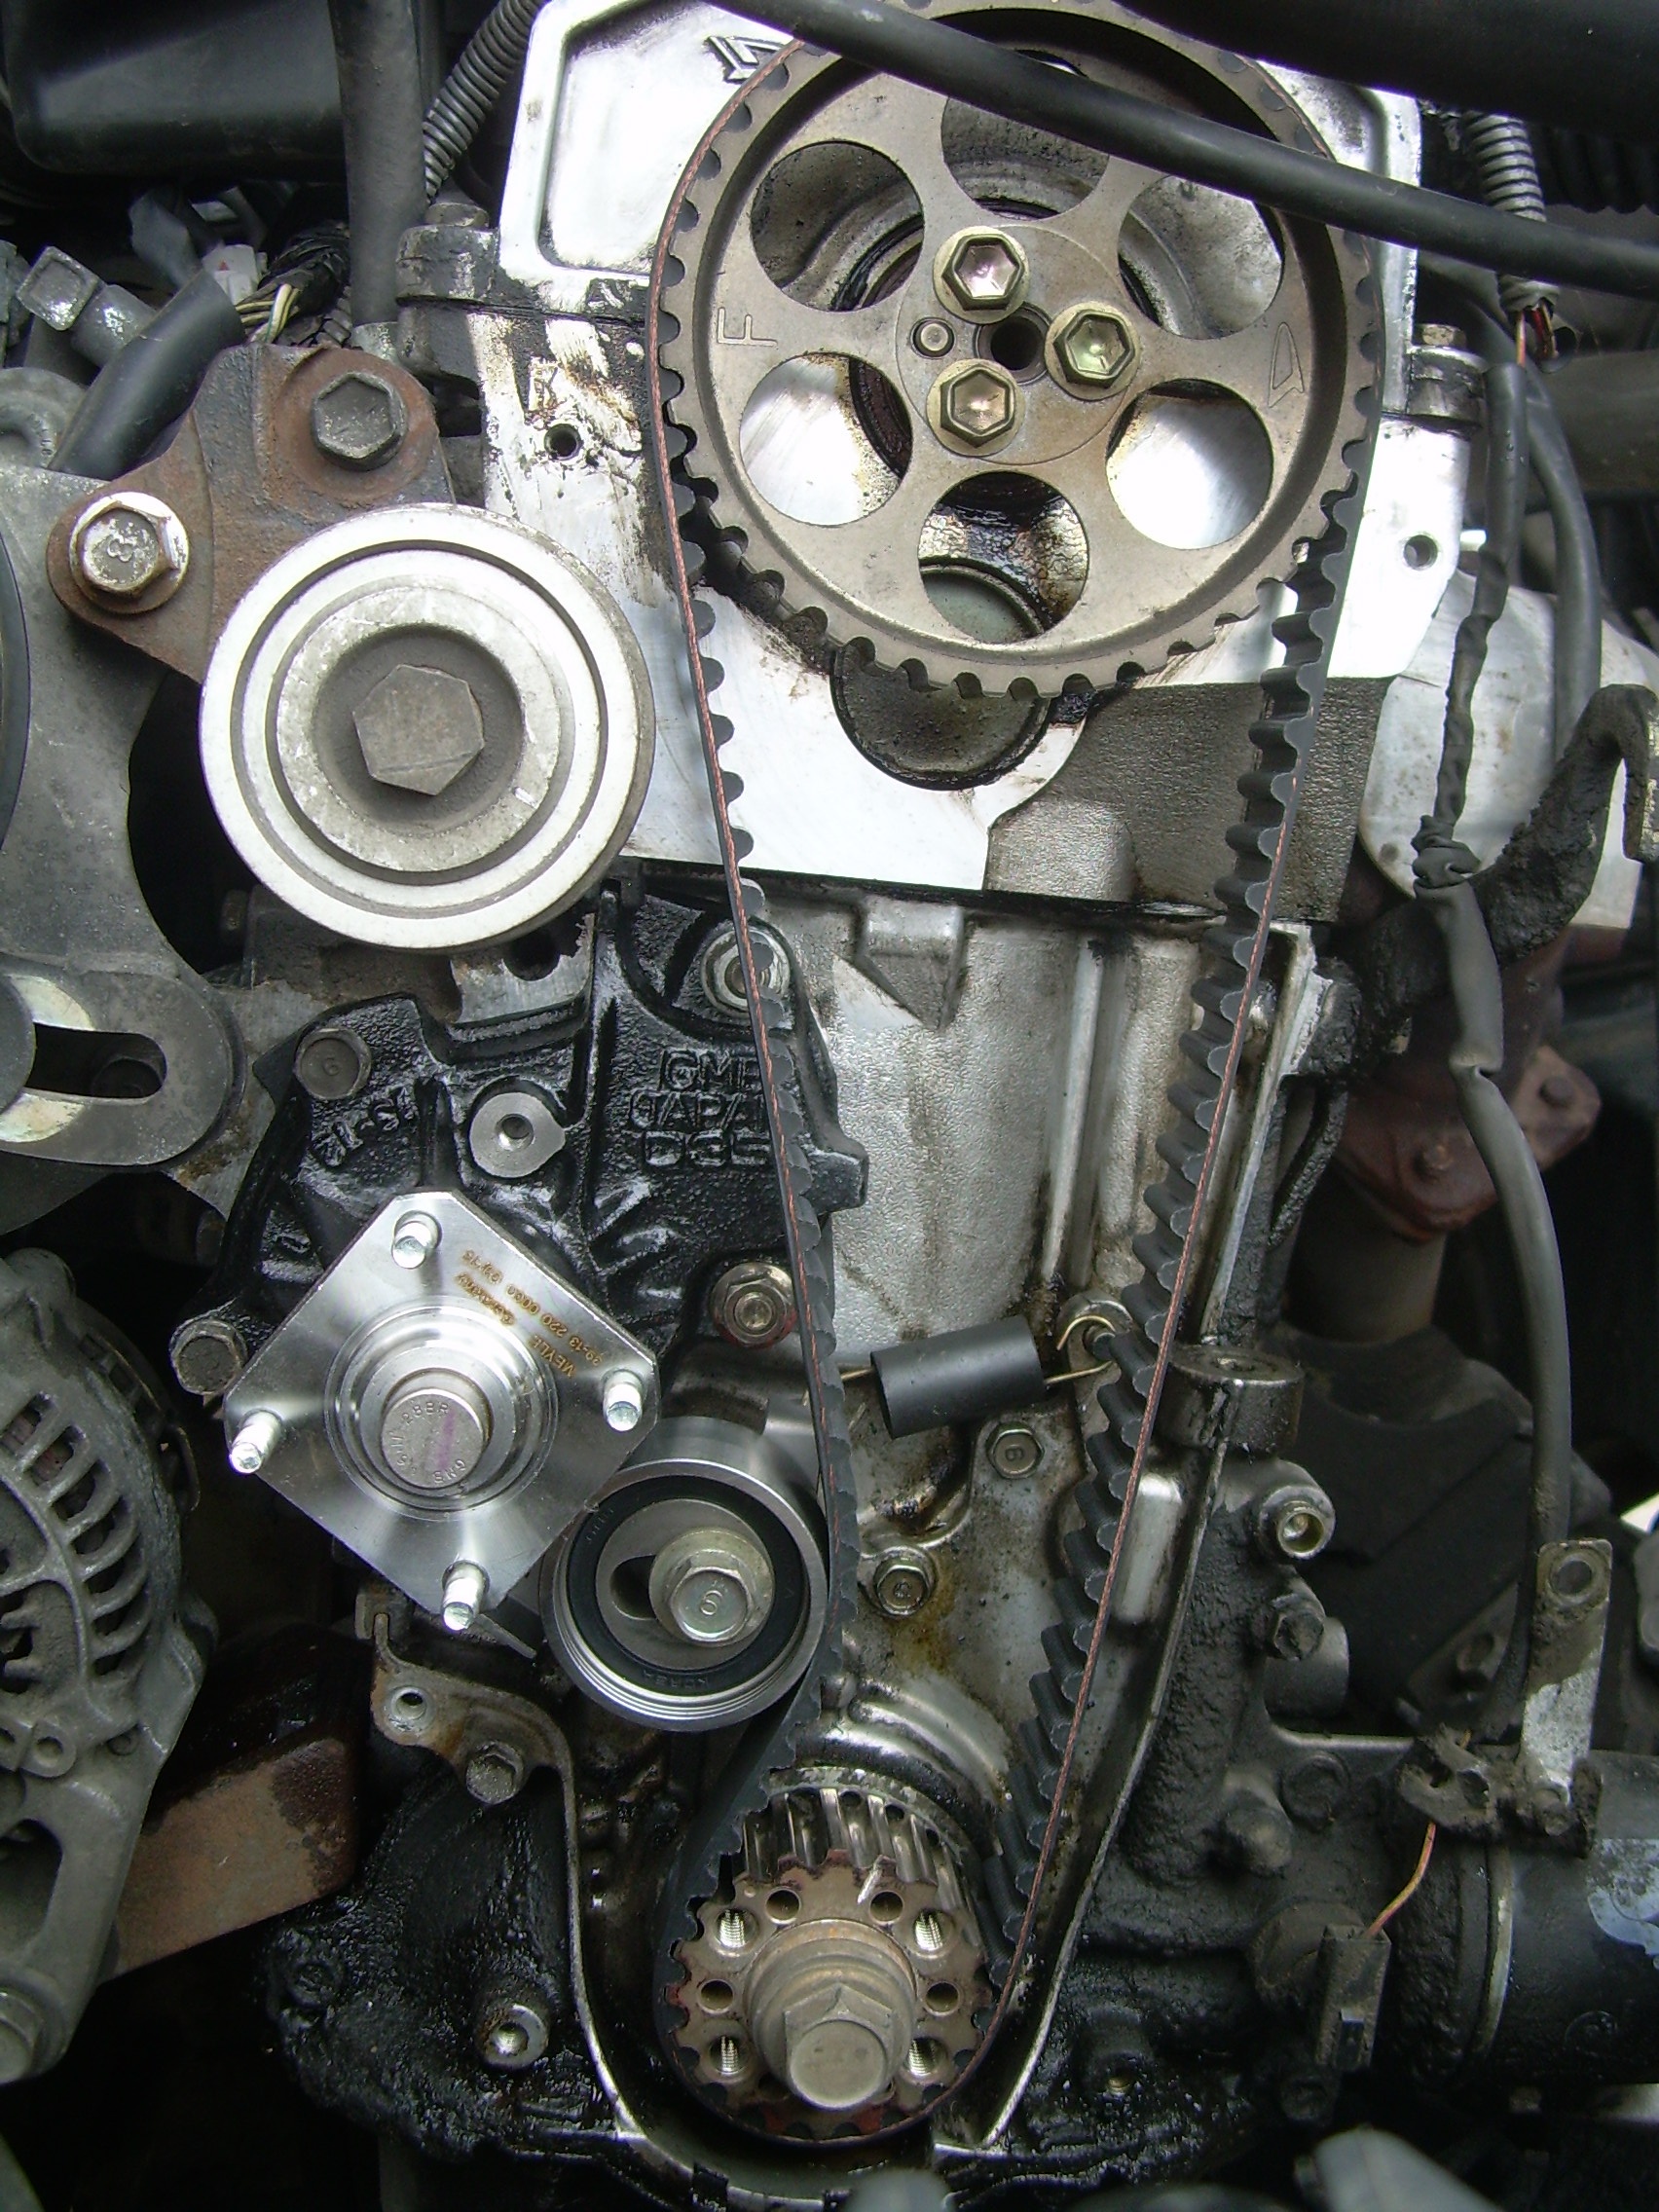
car, wheel, bar, vehicle, engine, rim, distribution, mechanics, auto part, car repair, automobile make, automotive exterior, aircraft engine, automotive engine part